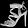
Label: Sandal